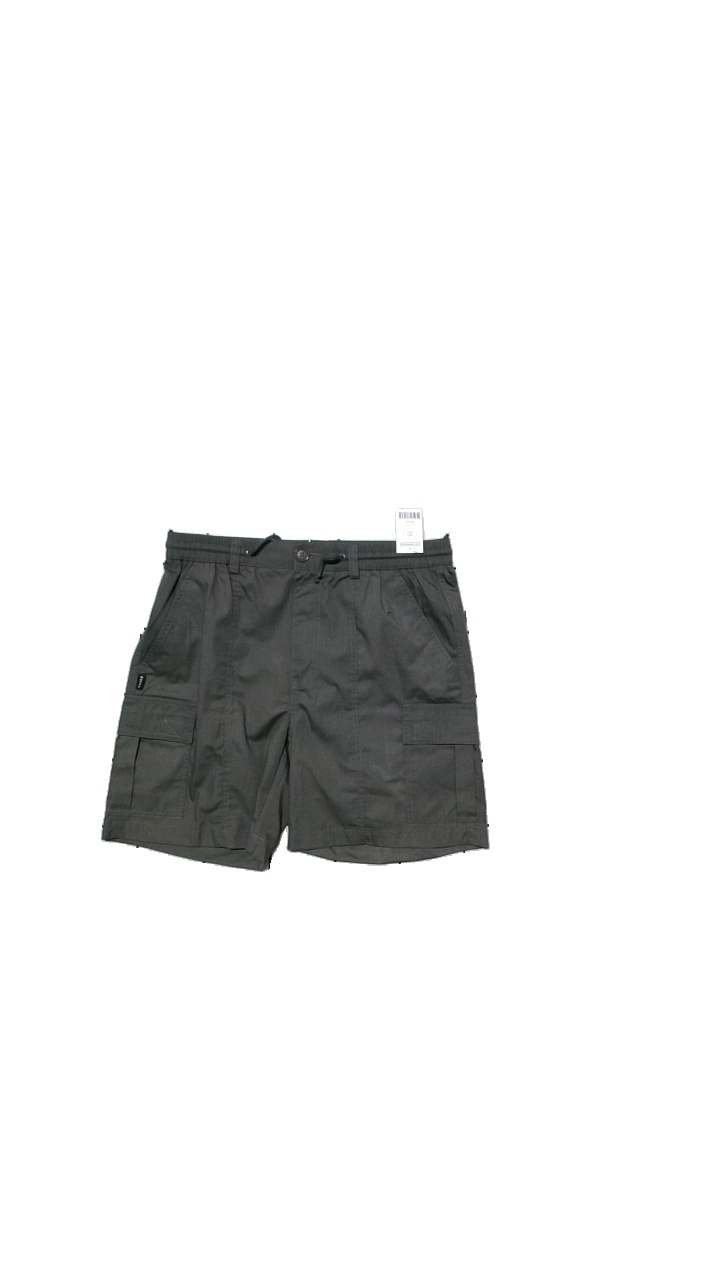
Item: Shorts (Men)
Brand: Batty
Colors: Grey
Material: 65% cotton, 35% polyester
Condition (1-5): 5
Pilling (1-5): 5
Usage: Reuse
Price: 50-100